List of birds of Egypt

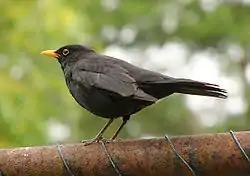
A Eurasian blackbird, also known as a common blackbird

The family Hirundinidae is adapted to aerial feeding. They have a slender streamlined body, long pointed wings and a short bill with a wide gape. The feet are adapted to perching rather than walking, and the front toes are partially joined at the base.